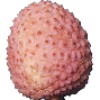
Label: lychee